Gliese 86 b

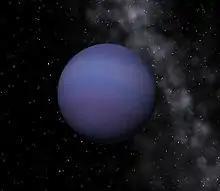
The exoplanet Gliese 86 Ab (min mass ~4 MJ) rendered by Celestia

Gliese 86 b, sometimes referred to as Gliese 86 A b (so as to distinguish the planet from companion star "B") and/or shortened to Gl 86 b, is an extrasolar planet approximately 35 light-years away in the constellation of Eridanus. The planet was discovered orbiting a K-type main-sequence star (Gliese 86 A) by French scientists in November 1998. The planet orbits very close to the star, completing an orbit in 15.78 days.